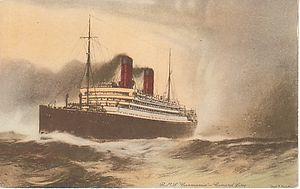
Starr Faithfull est une mondaine américaine dont la mystérieuse mort par noyade à l'âge de 25 ans en 1931 est devenue une histoire sensationnelle de tabloïd. Les journaux publient des allégations selon lesquelles elle avait été abusée sexuellement dans son enfance par Andrew James Peters, un homme politique riche et éminent et ancien maire de Boston. Il est soupçonné de l'avoir assassinée. Les enquêteurs n'ont pas été en mesure de déterminer si son décès était un homicide ou un suicide, et son décès n'est toujours pas résolu.
Le Carmania est un paquebot transatlantique britannique mis en service en 1905 pour la Cunard Line.